Goth subculture

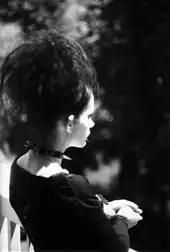
A woman dressed in goth style in the 1980's

Gothic fashion is marked by conspicuously dark, antiquated and homogeneous features. It is stereotyped as eerie, mysterious, complex and exotic. A dark, sometimes morbid fashion and style of dress, typical gothic fashion includes colored black hair and black period-styled clothing. Both male and female goths can wear dark eyeliner and dark fingernail polish, most especially black. Styles are often borrowed from punk fashion and—more currently—from the Victorian and Elizabethan periods. It also frequently expresses pagan, occult or other religious imagery. Gothic fashion and styling may also feature silver jewelry and piercings.